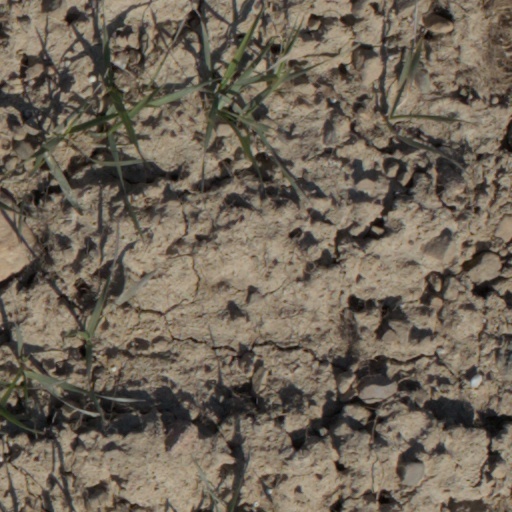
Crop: wheat